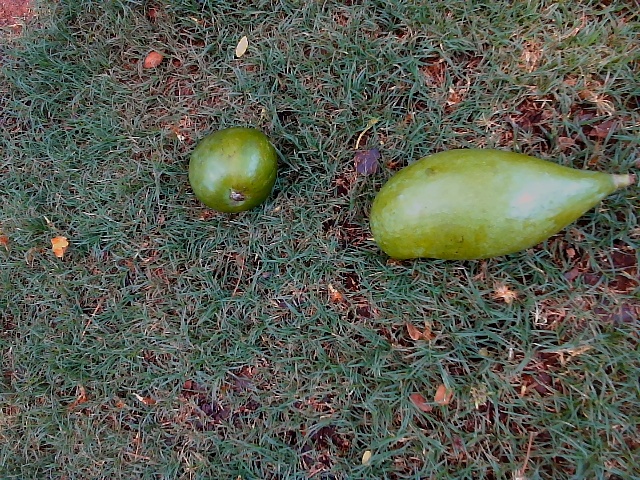
Label: Raw_Mango